WSST-TV

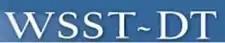
Former logo for WSST-TV

WSST-TV signed on May 22, 1989, as an independent station owned by Sunbelt-South Telecommunications Ltd. The station grew out of a cable-only station for Cordele and Vienna that had started in 1981. Though primarily independent, at various points WSST's schedule has included programming from Channel America, America One, and Youtoo America. WSST was originally jointly owned by William B. Goodson and Phillip A. Streetman; Goodson died in 2006, and Streetman assumed full control in 2007.